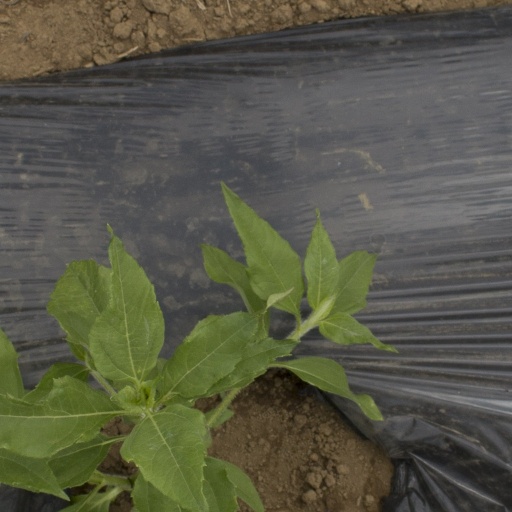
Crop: Jerusalem artichoke